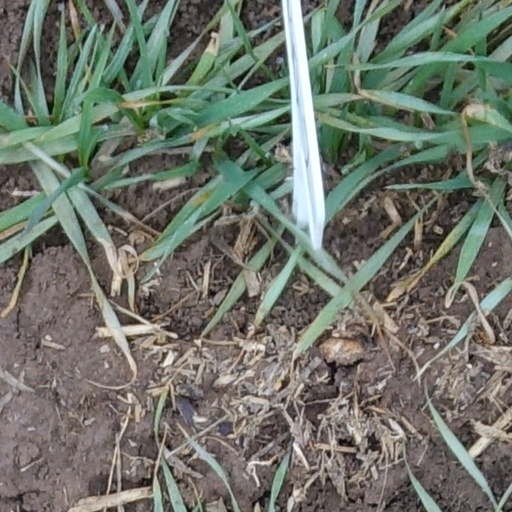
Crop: wheat